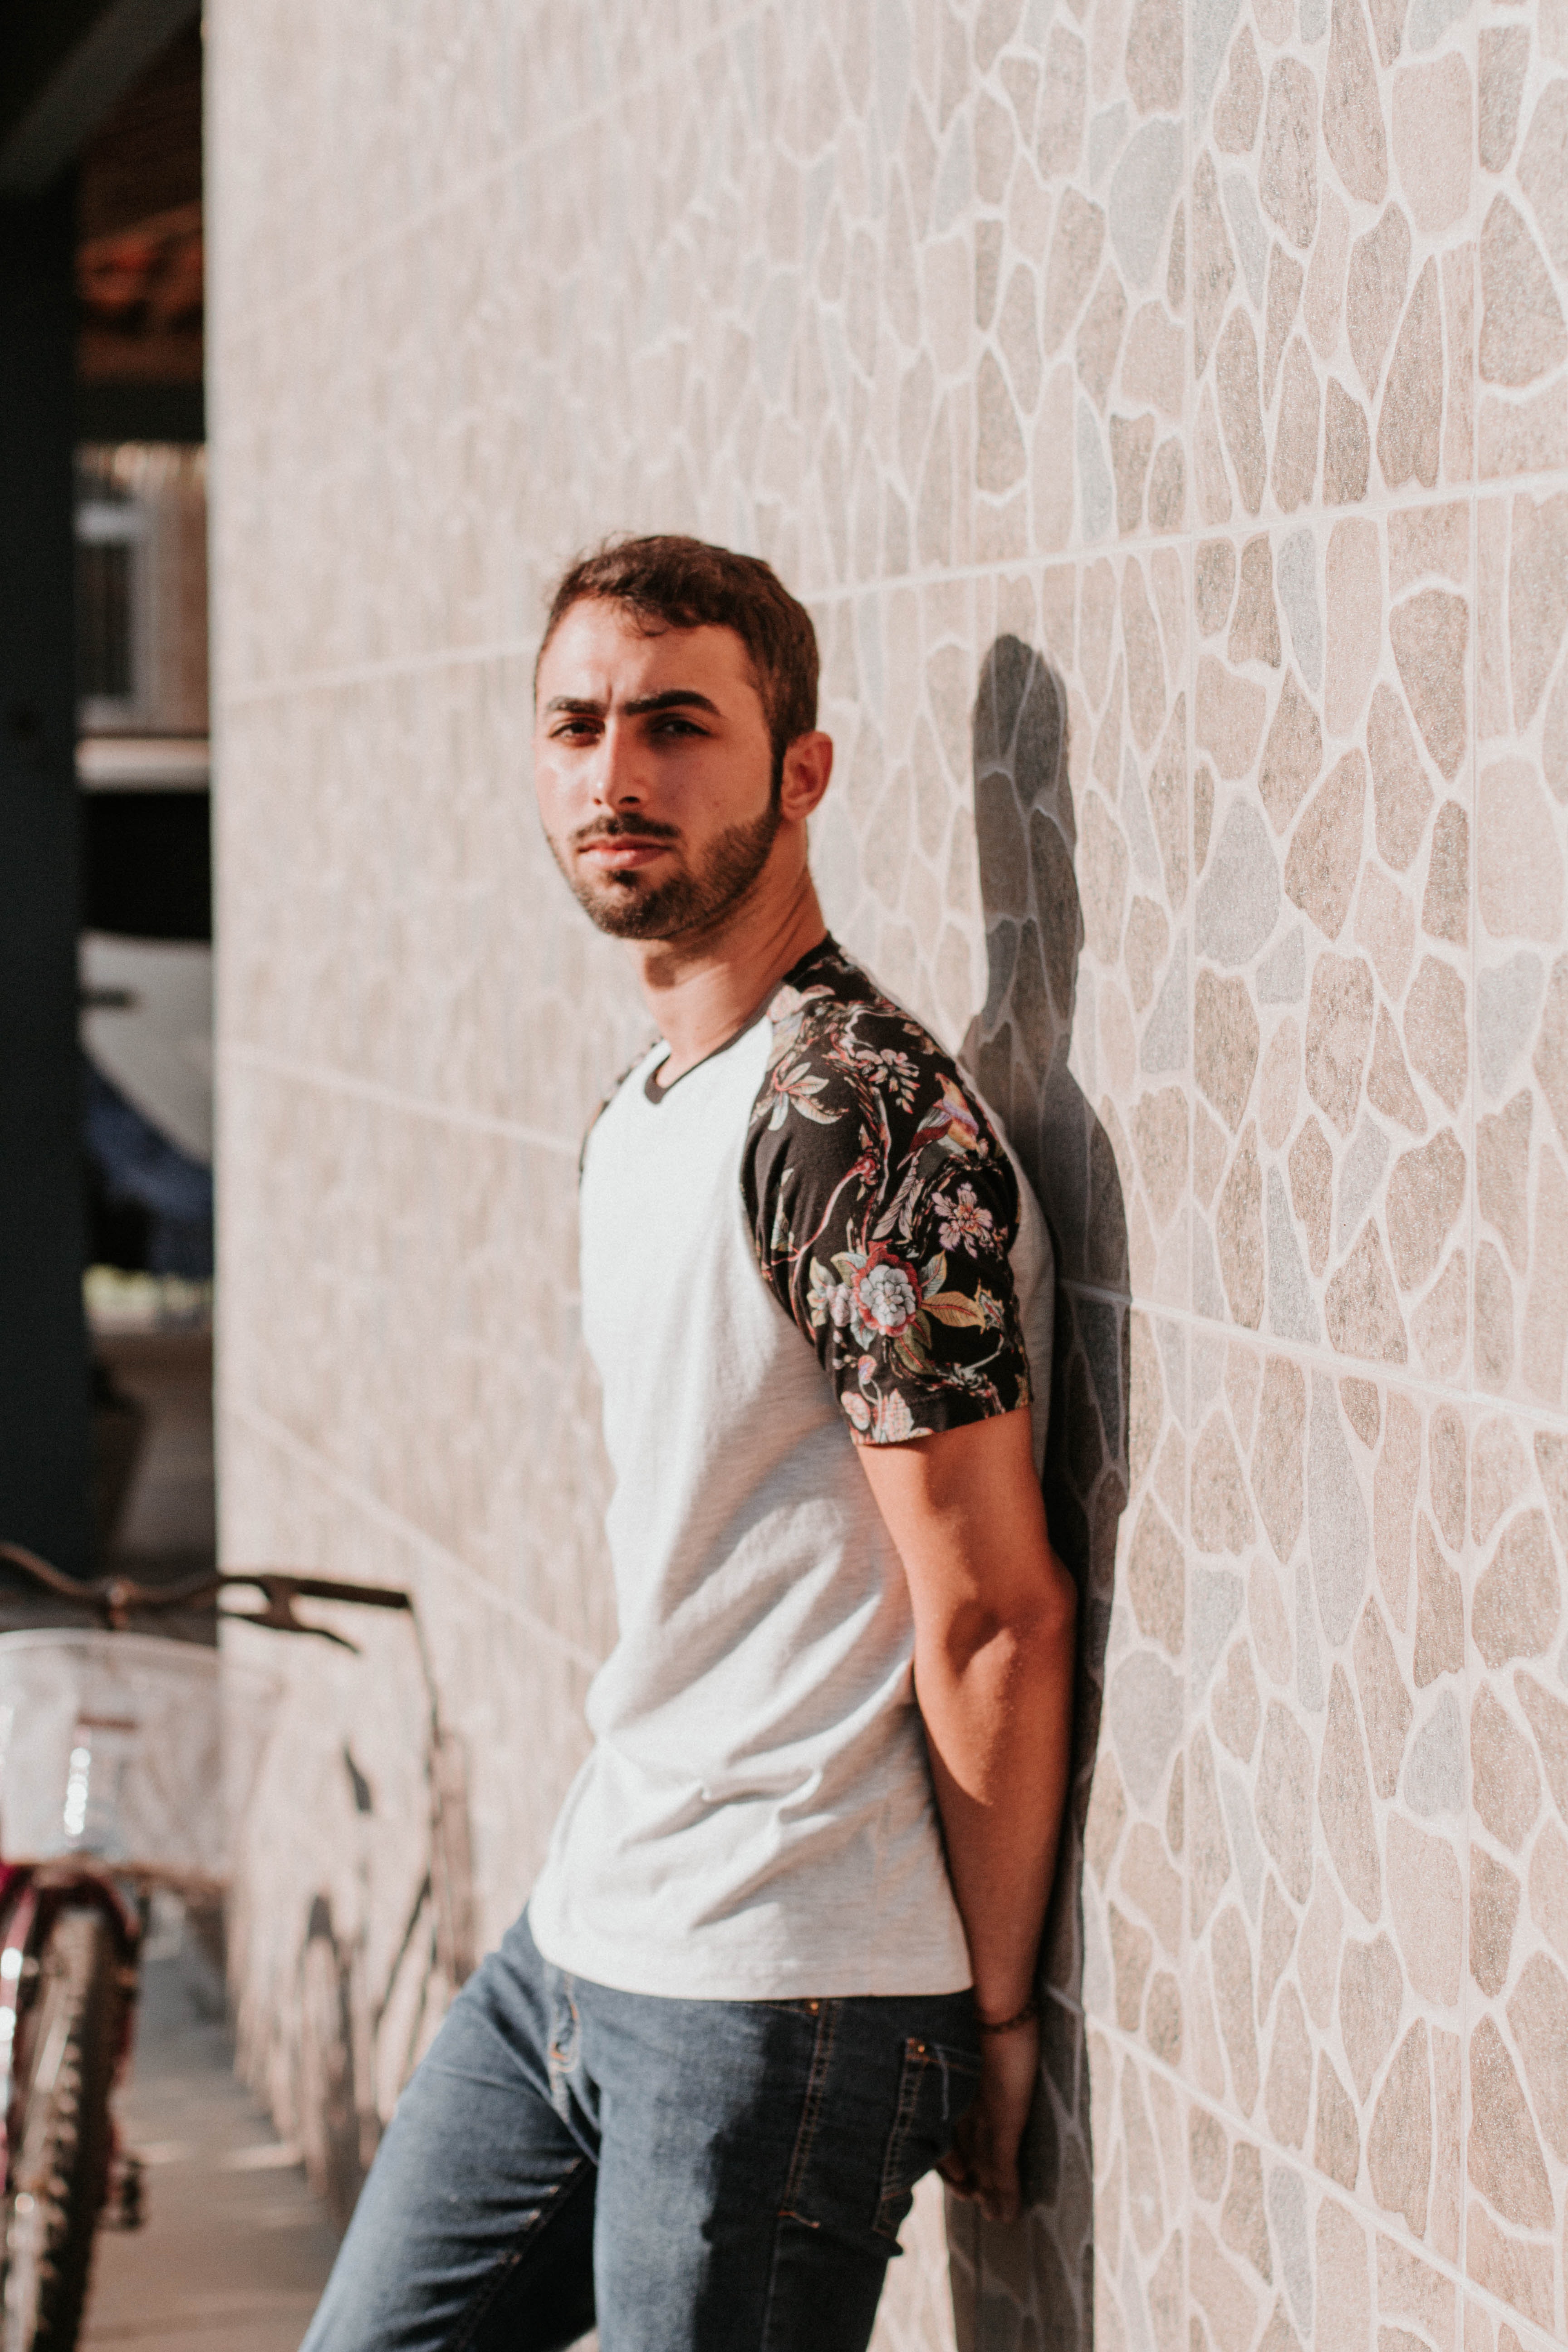
white, arm, shoulder, eyewear, facial hair, cool, standing, fashion, t shirt, beard, photo shoot, neck, jeans, muscle, tattoo, photography, glasses, denim, model, street fashion, top, gesture, sleeve